Josip Srebrnič

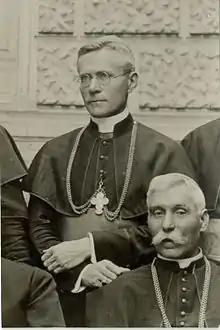
Josip Srebrnič in the 1930s

Josip Srebrnič, also spelled Srebrnić, (2 February 1876 – 21 June 1966) was a Slovene Roman Catholic prelate who spent most of his career in Croatia.